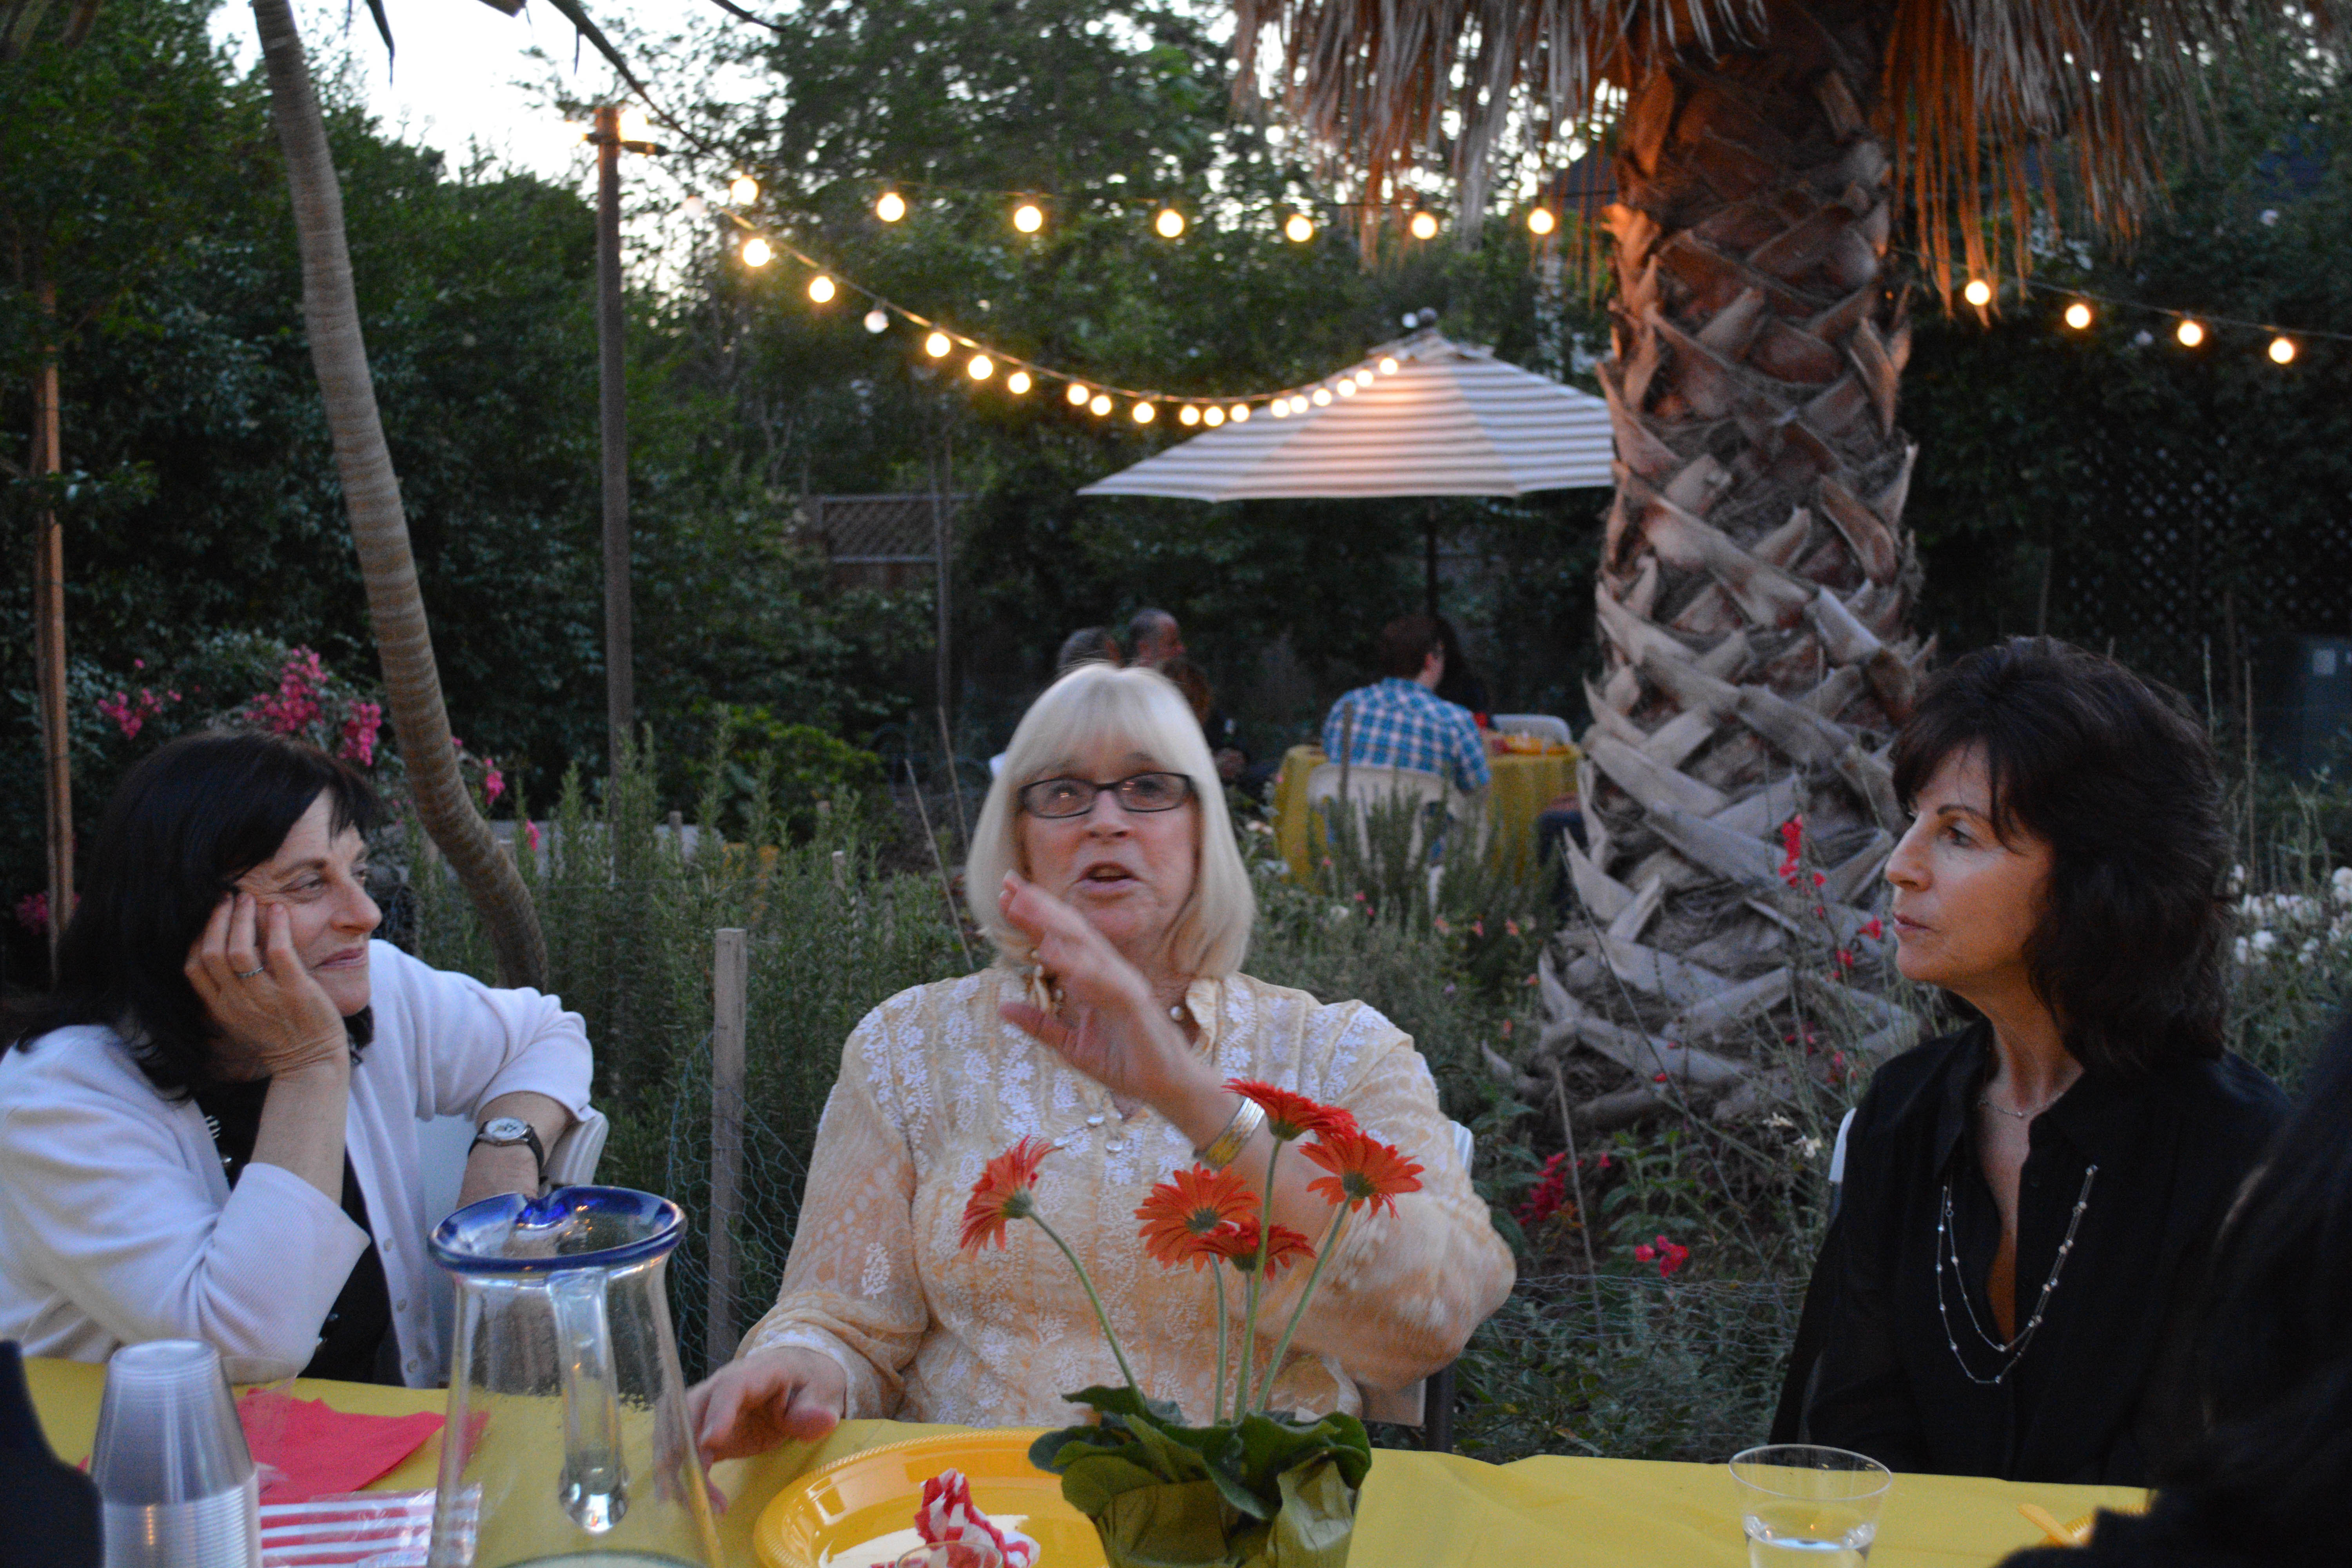
flower, meal